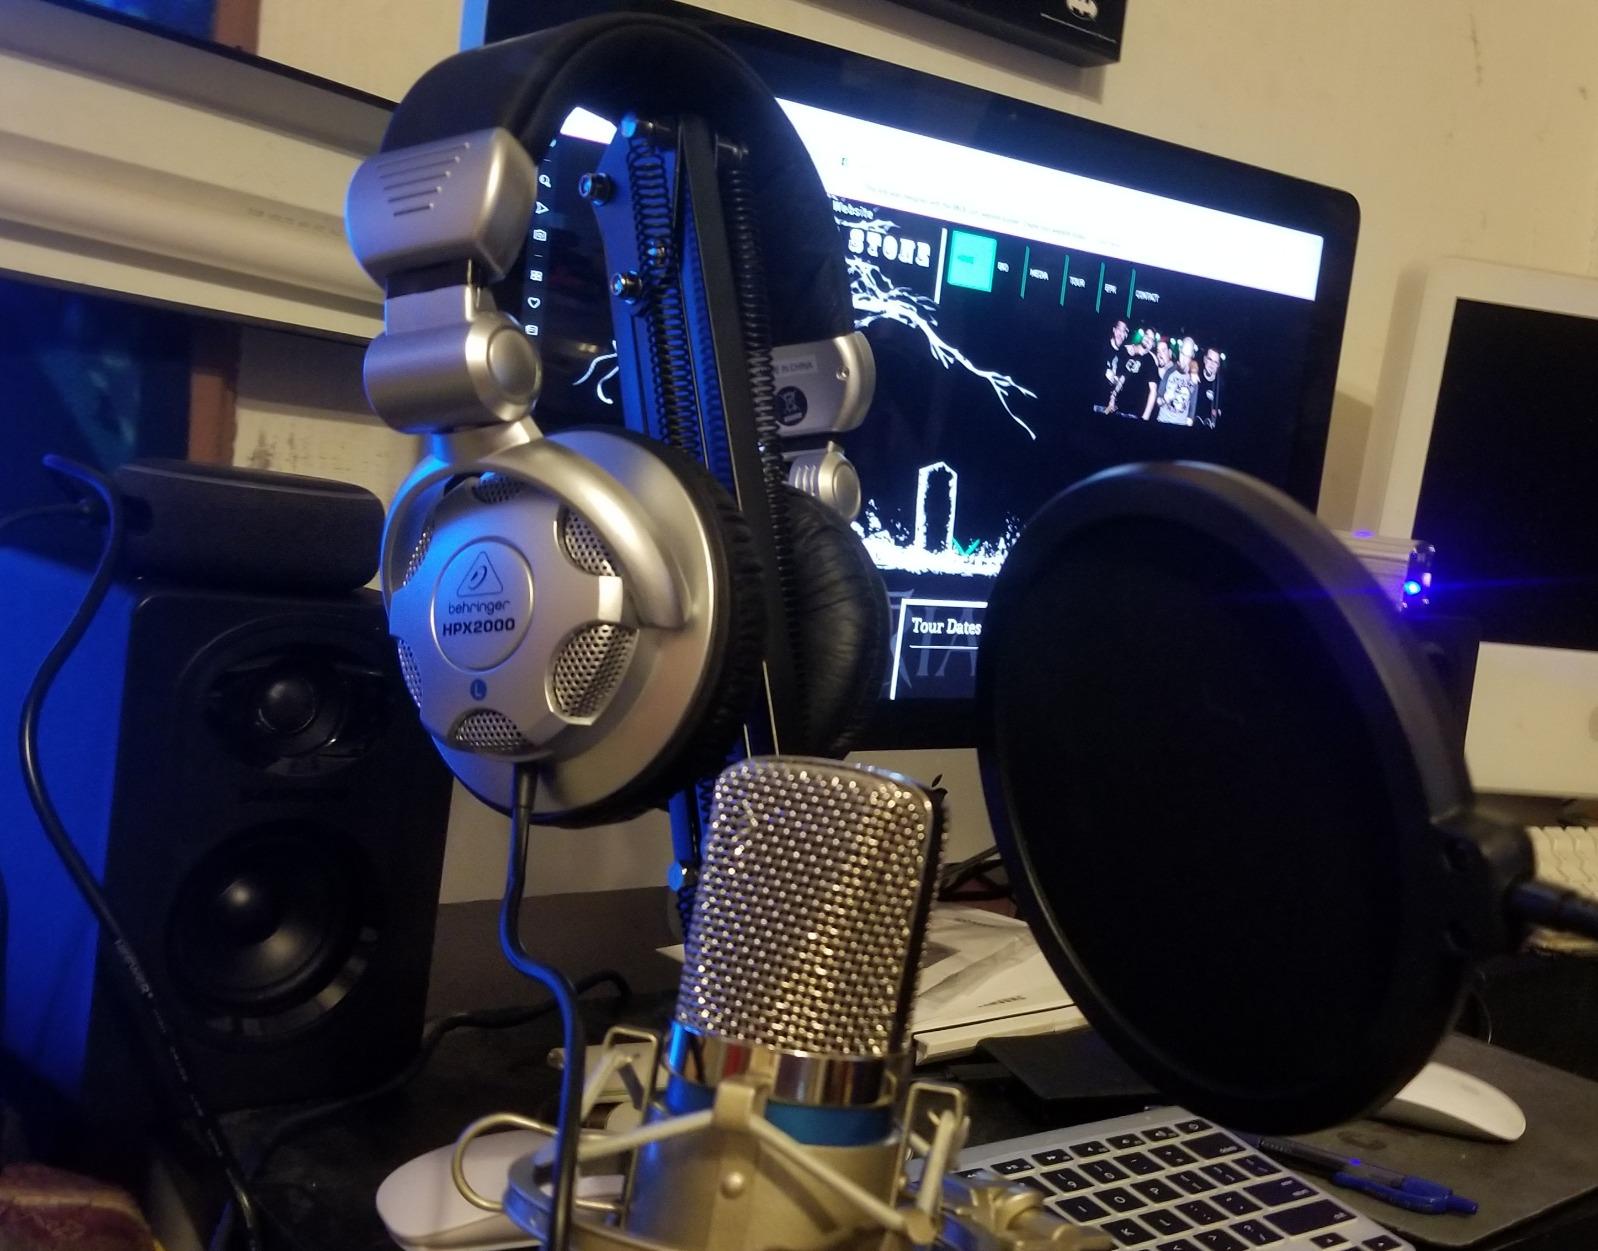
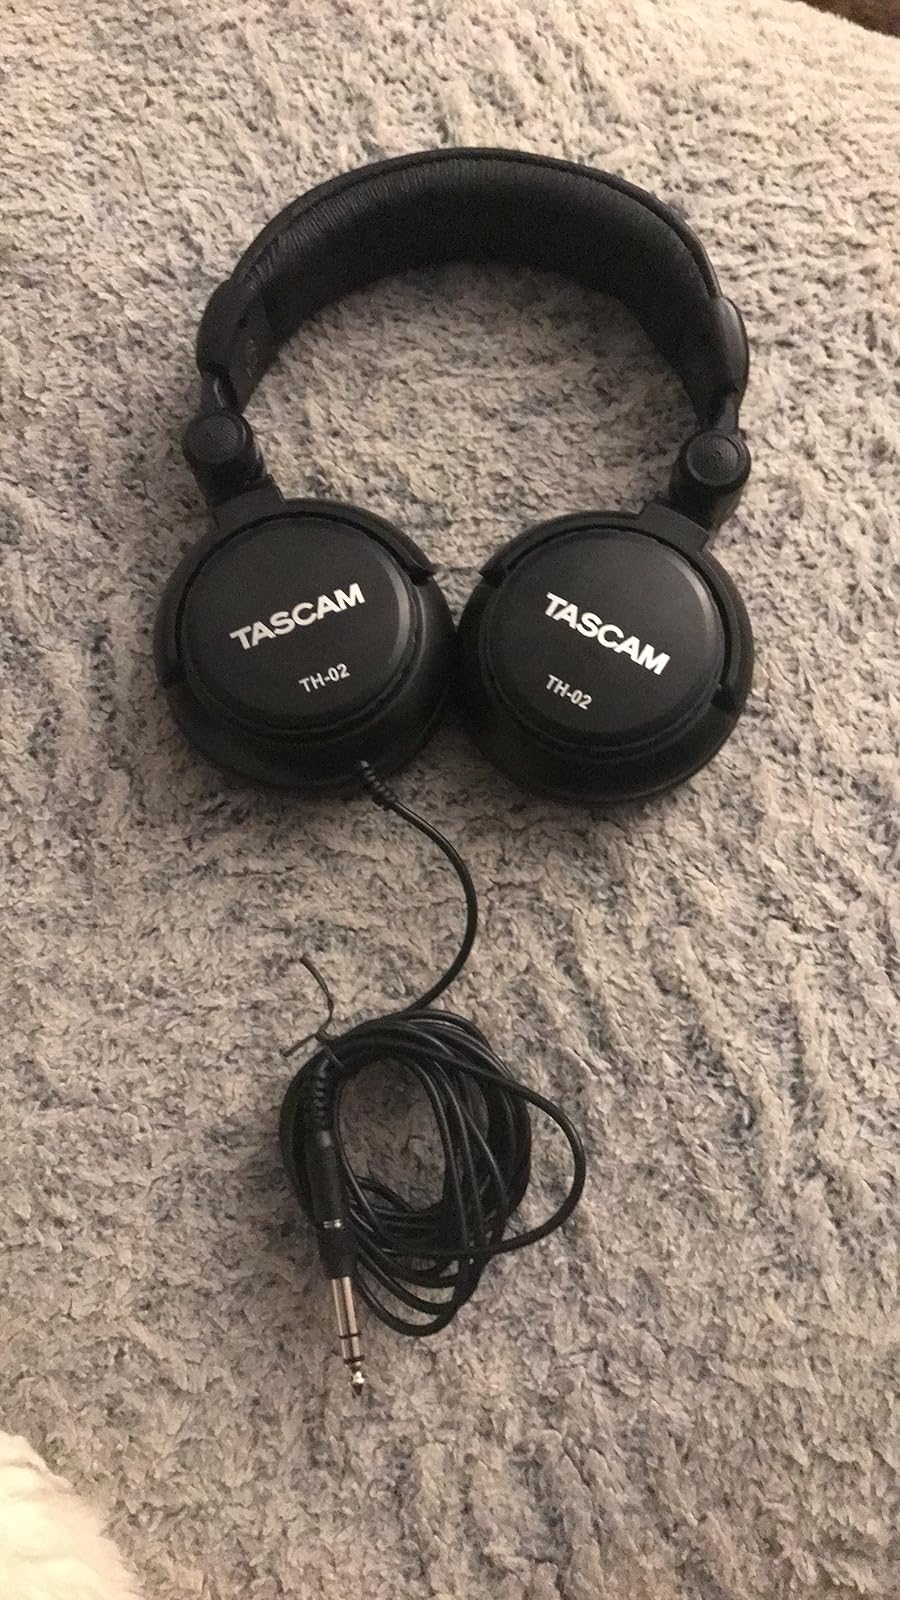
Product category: headphones
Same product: no